Frederick Scherger

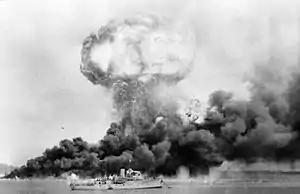
Long shot of mushroom cloud from an explosion, and black billowing smoke from nearby fire, with ship in foreground

As Director of Training at the outbreak of World War II, Scherger's main challenge was to expand the RAAF's pool of flying instructors. Central Flying School, Australia's first military aviation unit, was re-formed for this purpose in April 1940. Awarded the Air Force Cross in June 1940 for his "outstanding ability" as a pilot and instructor, he took charge of No. 2 Service Flying Training School near Wagga the following month, and was promoted to temporary group captain on 1 September. In October 1941, he was made commanding officer of RAAF Station Darwin, Northern Territory. Described by Major General Lewis H. Brereton, commander of the US Far East Air Force, as "energetic, efficient and very impatient", Scherger started improving the operational readiness of the base and its surrounds without waiting for specific orders from RAAF Headquarters. The following January, he was appointed senior air staff officer to Air Commodore Douglas Wilson, Air Officer Commanding (AOC) of North-Western Area Command (NWA), which administered RAAF Station Darwin and other airfields in the Northern Territory and north-west Western Australia.